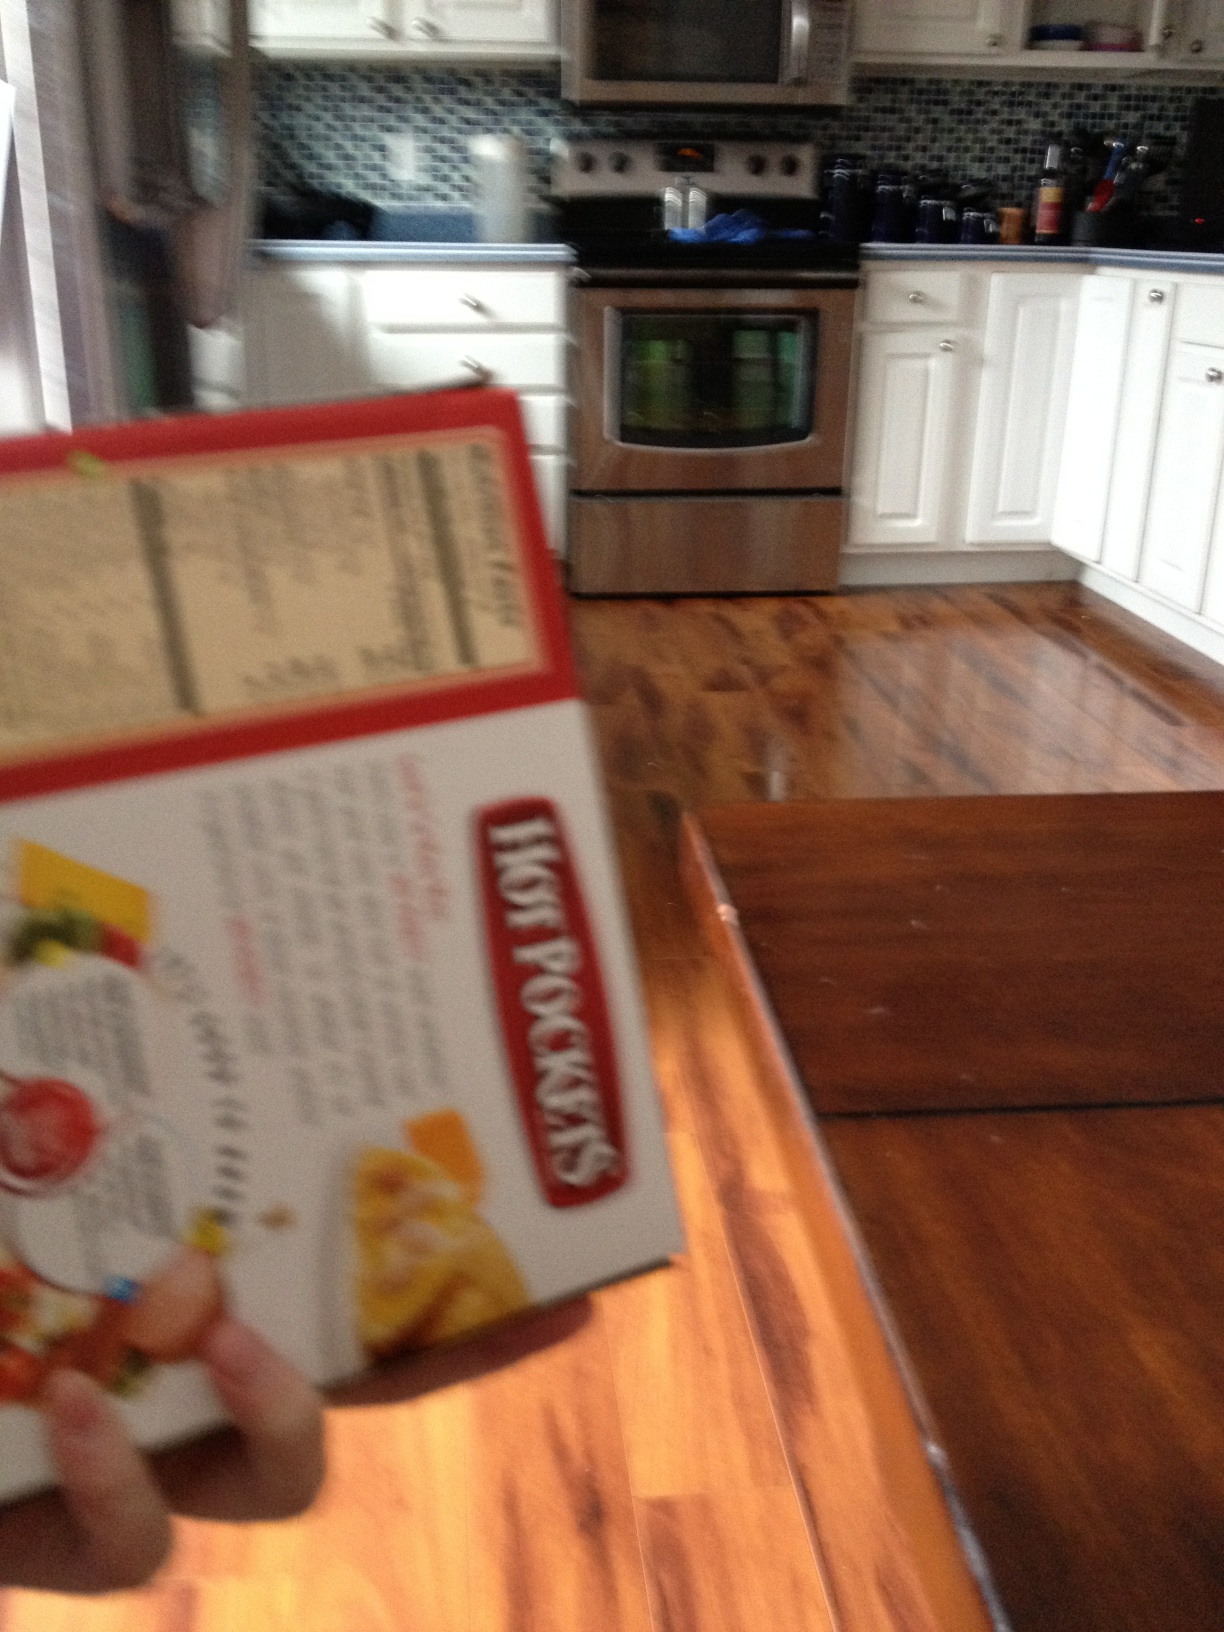Question: What flavor hot pockets are these?
Answer: unanswerable